Coues's gadwall

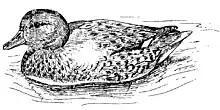
Illustration by Julian P. Hume

The observations of the two individuals took place in January 1874. The subspecies' description was by Thomas Hale Streets (1847–1925) in 1876. Streets reported about the two immatures he shot, which were found in a peat bog.